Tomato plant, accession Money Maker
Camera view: bottom (45 deg); turntable rotation: 210 degrees
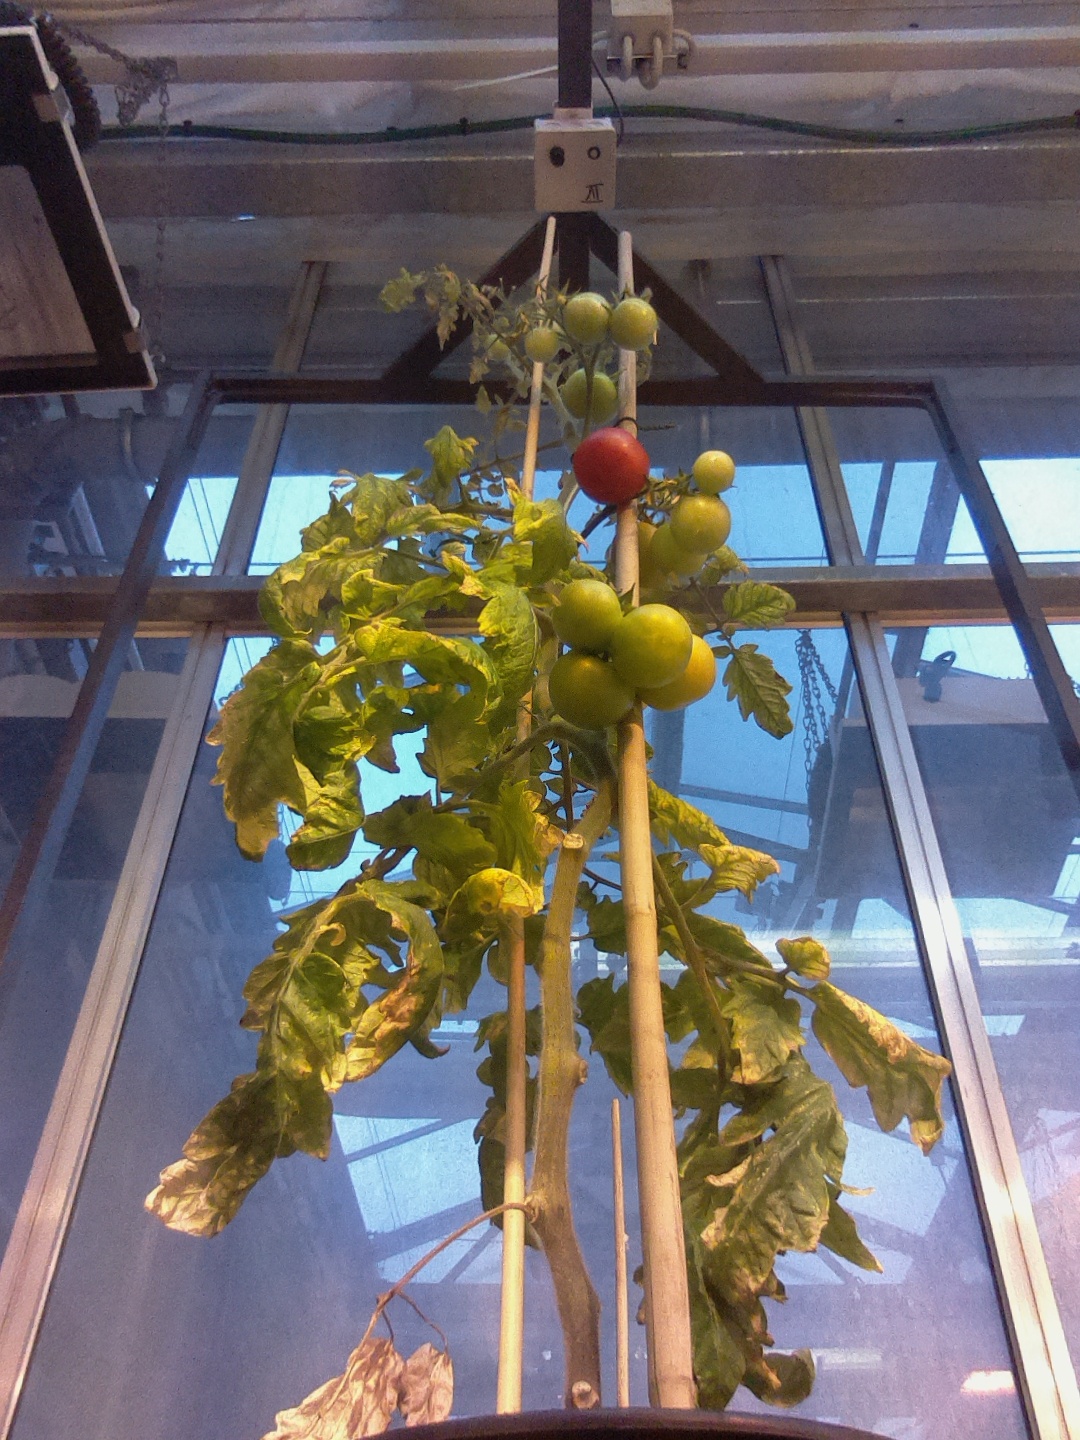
BBCH growth stage 81: 10%-20% of fruits show typical fully ripe color